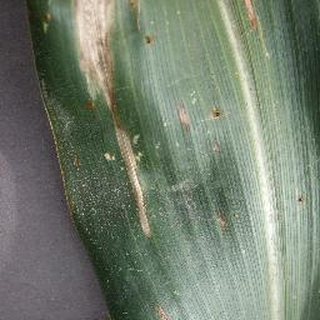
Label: corn_cercospora_leaf_spot